Thomas S. Butler

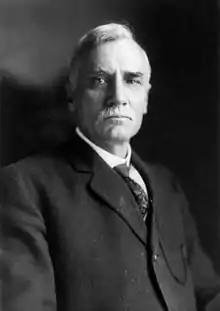
Butler in 1913

Thomas Stalker Butler (November 4, 1855 – May 26, 1928) was an American politician who served as a U.S. Representative from Pennsylvania from March 4, 1897, until his death, having been elected to the House sixteen times. He was the father of the Marine Corps Major General Smedley Butler. He was Dean of the United States House of Representatives.